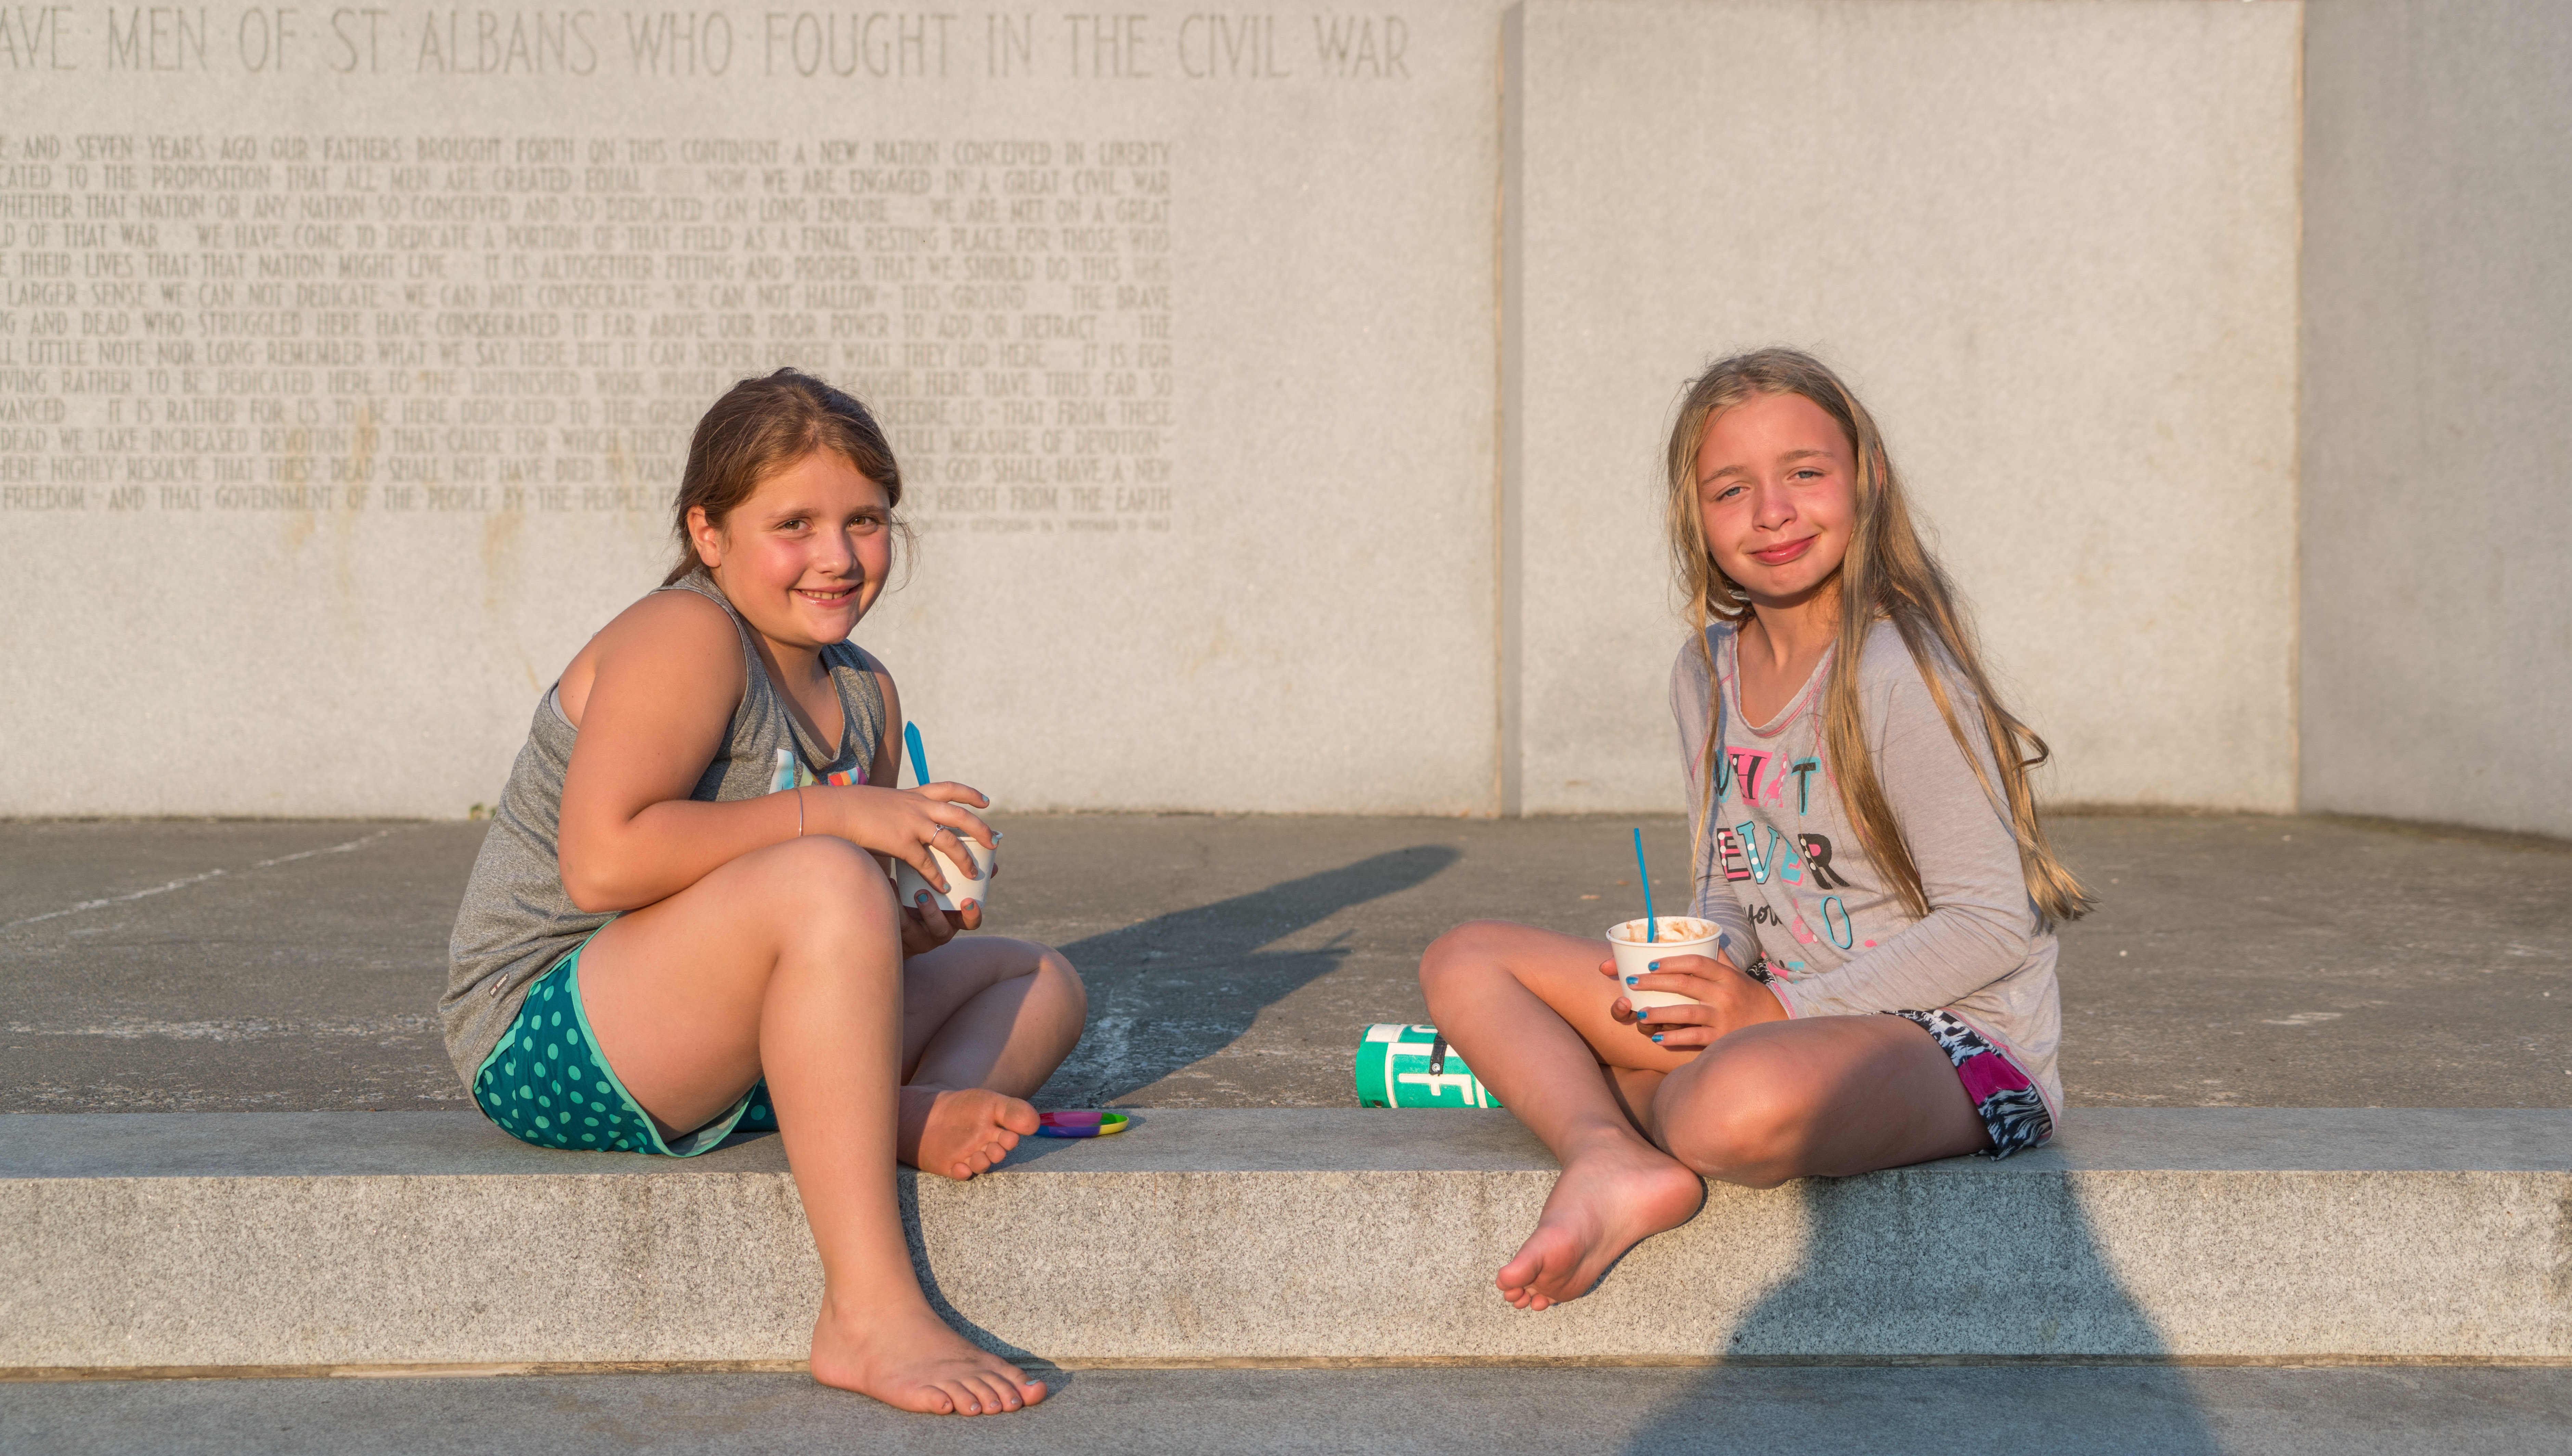
outdoor, person, people, girl, summer, social, leg, model, young, youth, sitting, landmark, child, fashion, friendship, together, lifestyle, smile, caucasian, girls, happy, beauty, photo shoot, human positions